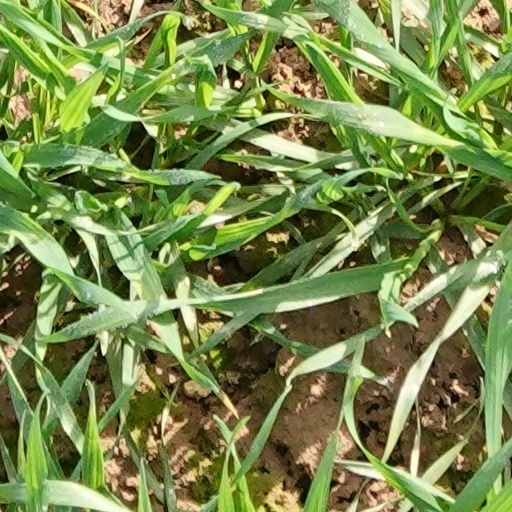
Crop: wheat